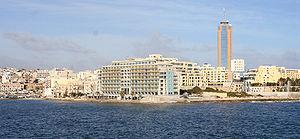
San Ġiljan est une localité maltaise de l'agglomération de La Valette, située entre Pembroke et Swieqi.